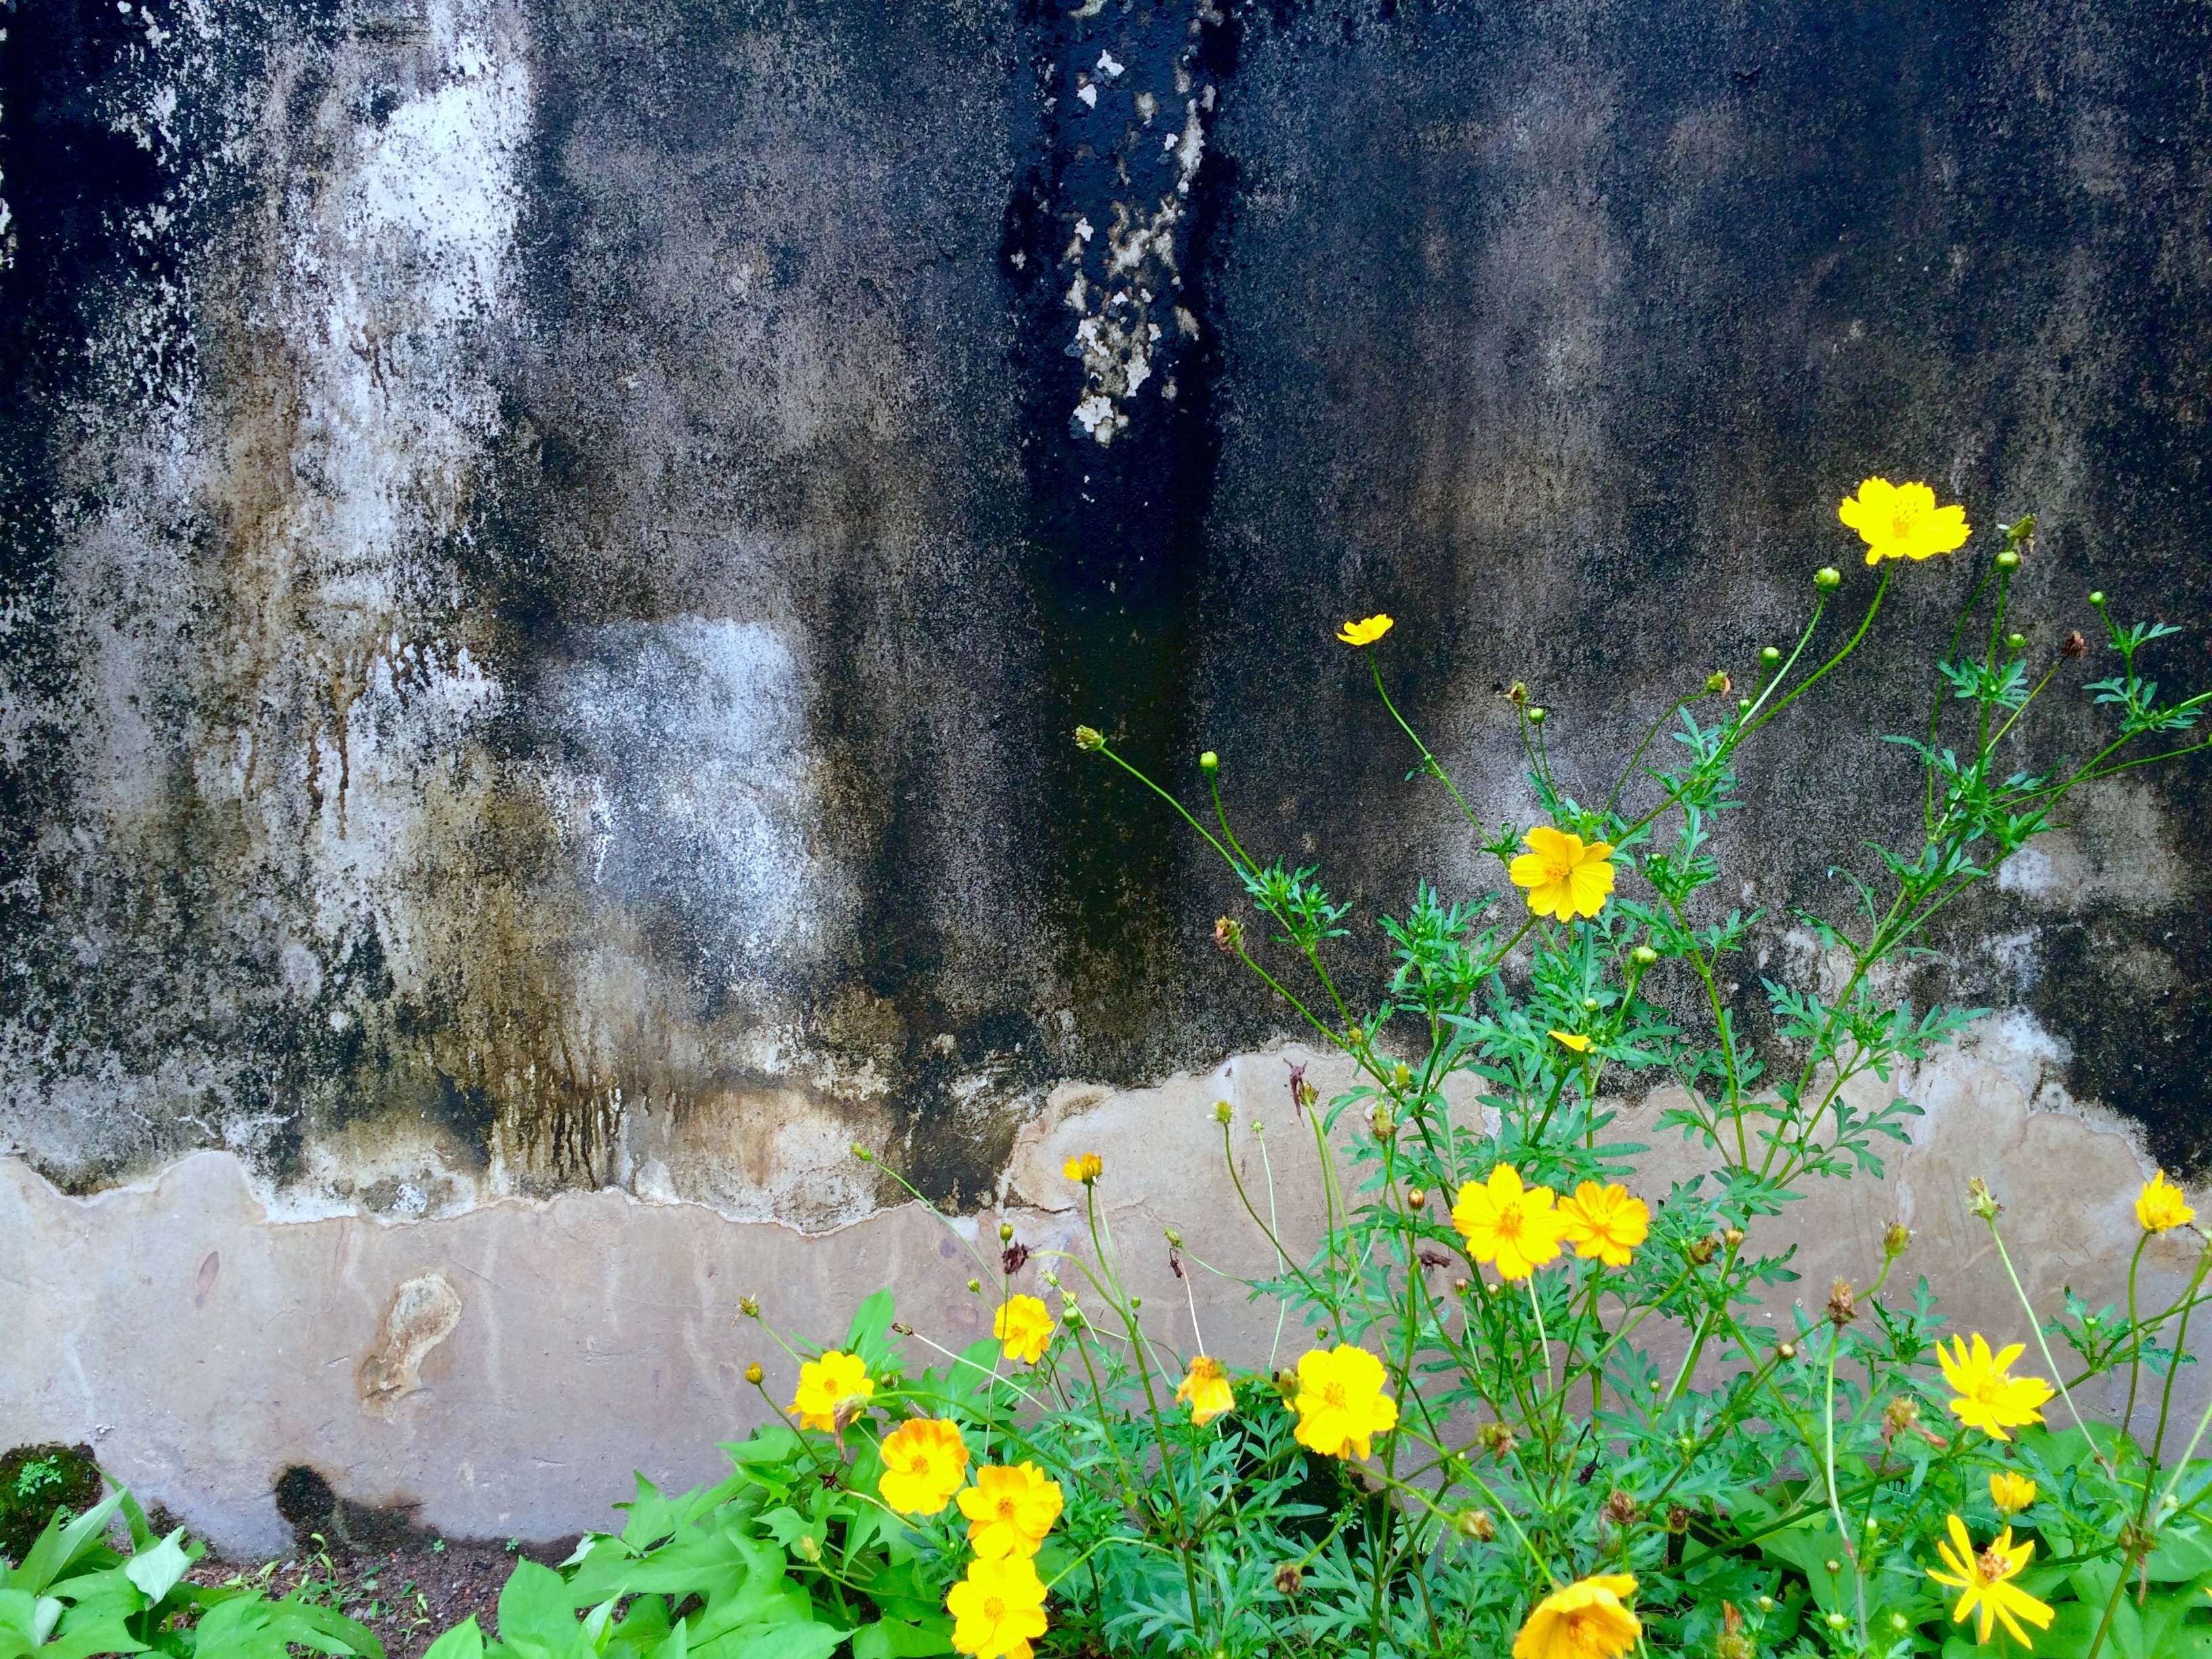
nature, plant, meadow, sunlight, flower, garden, flora, wildflower